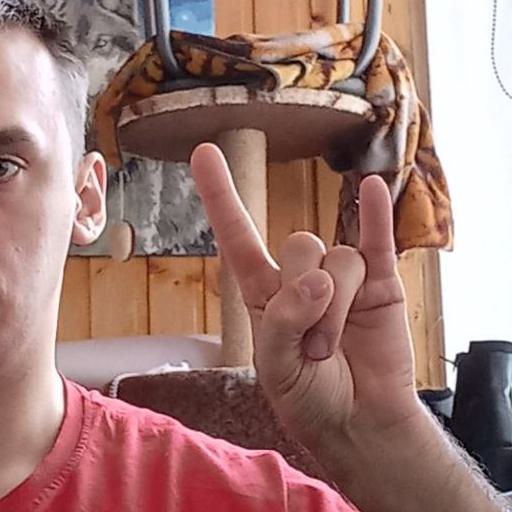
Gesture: rock